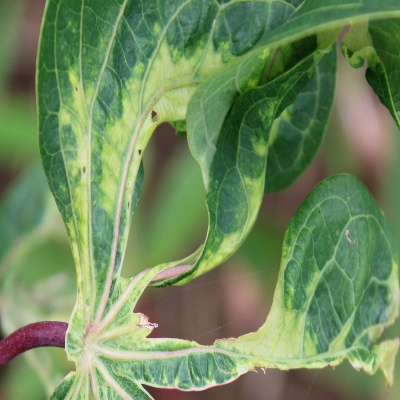
Crop: Cassava
Condition: mosaic